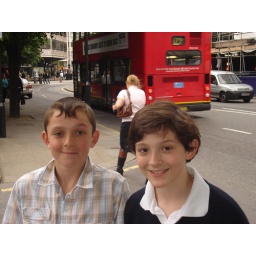
Notice e red bus in background. photographic mastery